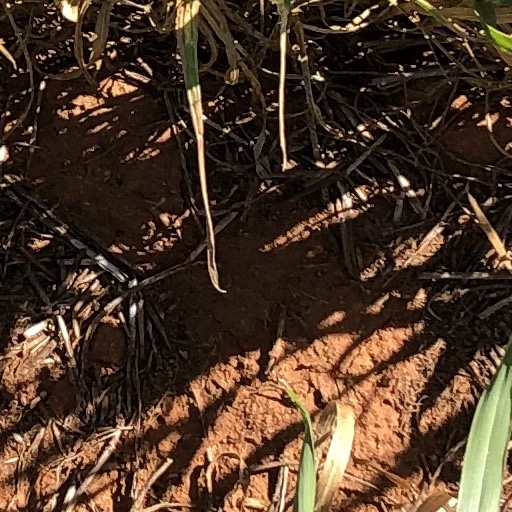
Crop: wheat